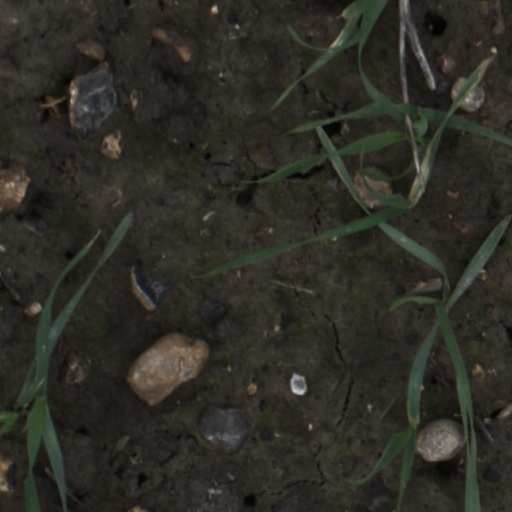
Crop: wheat